Holmesburg, Philadelphia

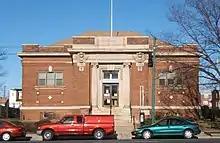
Thomas Holme Branch Library

Completed in 1906, the Thomas Holme Library is the smallest of the Philadelphia branch libraries. It was built through an endowment from industrialist Andrew Carnegie. The funds for construction were contingent on the municipality providing the land. The lot was donated by the local Lower Dublin Academy through an endowment established by the Holme family for educational purposes. While originally providing for a school, a library was considered by the trustees and the community to be a significant educational contribution, a concept shared by the Carnegie Corporation. The Thomas Holme Branch was designed by architect Horace W. Castor, of the firm of Sterns & Castor, in the Beaux Arts style. The Free Library of Philadelphia operates the Holmesburg Branch.